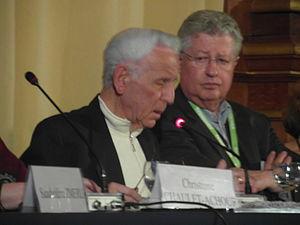
Ali Haroun (19e Maghreb des Livres, Paris, 16 fév. 2013)
Ali Haroun, né en 1927 à Bir Mourad Raïs, est un ancien militant nationaliste du FLN, homme politique et avocat algérien.